Zhongjie

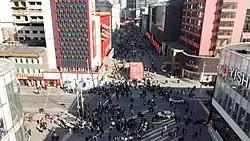
Zhongjie in October 2020

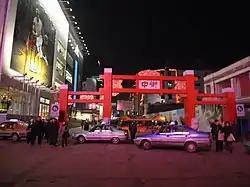
A night view of Zhongjie

Zhongjie or Middle Street is the traditional shopping street near the Mukden Palace in Shenyang, Liaoning Province, China. It is 1,500 meters long. Part of the street is now a pedestrian zone.